Fortified Sector of the Crusnes

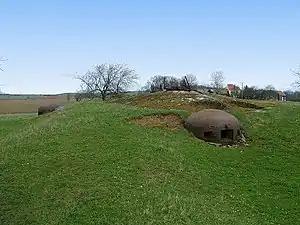
Block 2, Ferme Chappy

The Fortified Sector of the Crusnes ("Secteur Fortifiée de la Crusnes") was the French military organization that in 1940 controlled the section of the Maginot Line extending eastwards approximately from Longuyon. The sector roughly follows the valley of the Crusnes river. Crucially, the trace of the Maginot Line in the Crusnes sector is about "behind" the industrial city of Longwy which sits directly against the French borders with Belgium and Luxembourg. The Crusnes sector was one of the strongest Maginot Line sectors. It was attacked in 1940 by German forces in the Battle of France. Despite the withdrawal of the mobile forces that supported the fixed fortifications, the sector successfully fended off German assaults before the Second Armistice at Compiègne. The positions and their garrisons finally surrendered on 27 June 1940. Following the war many positions were reactivated for use during the Cold War. Three locations are now preserved and open to the public, with a fourth position under restoration.